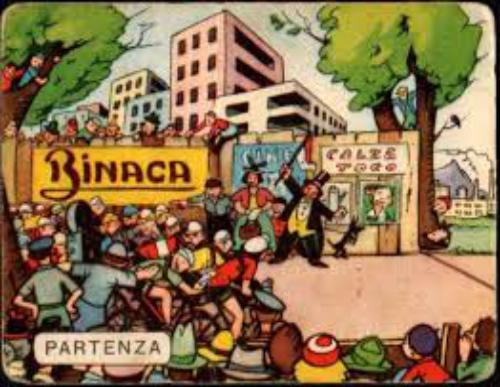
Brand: binaca
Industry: Necessities